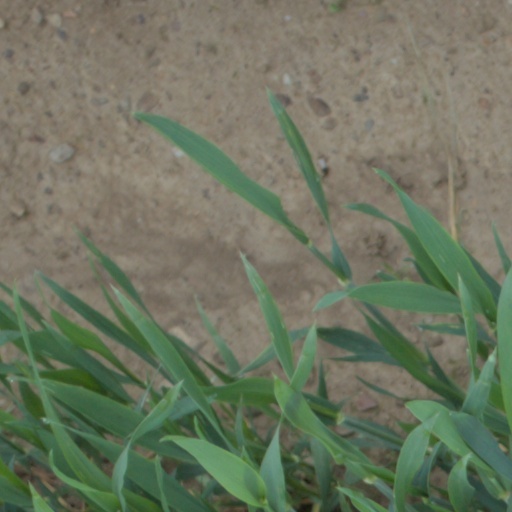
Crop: wheat